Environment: real
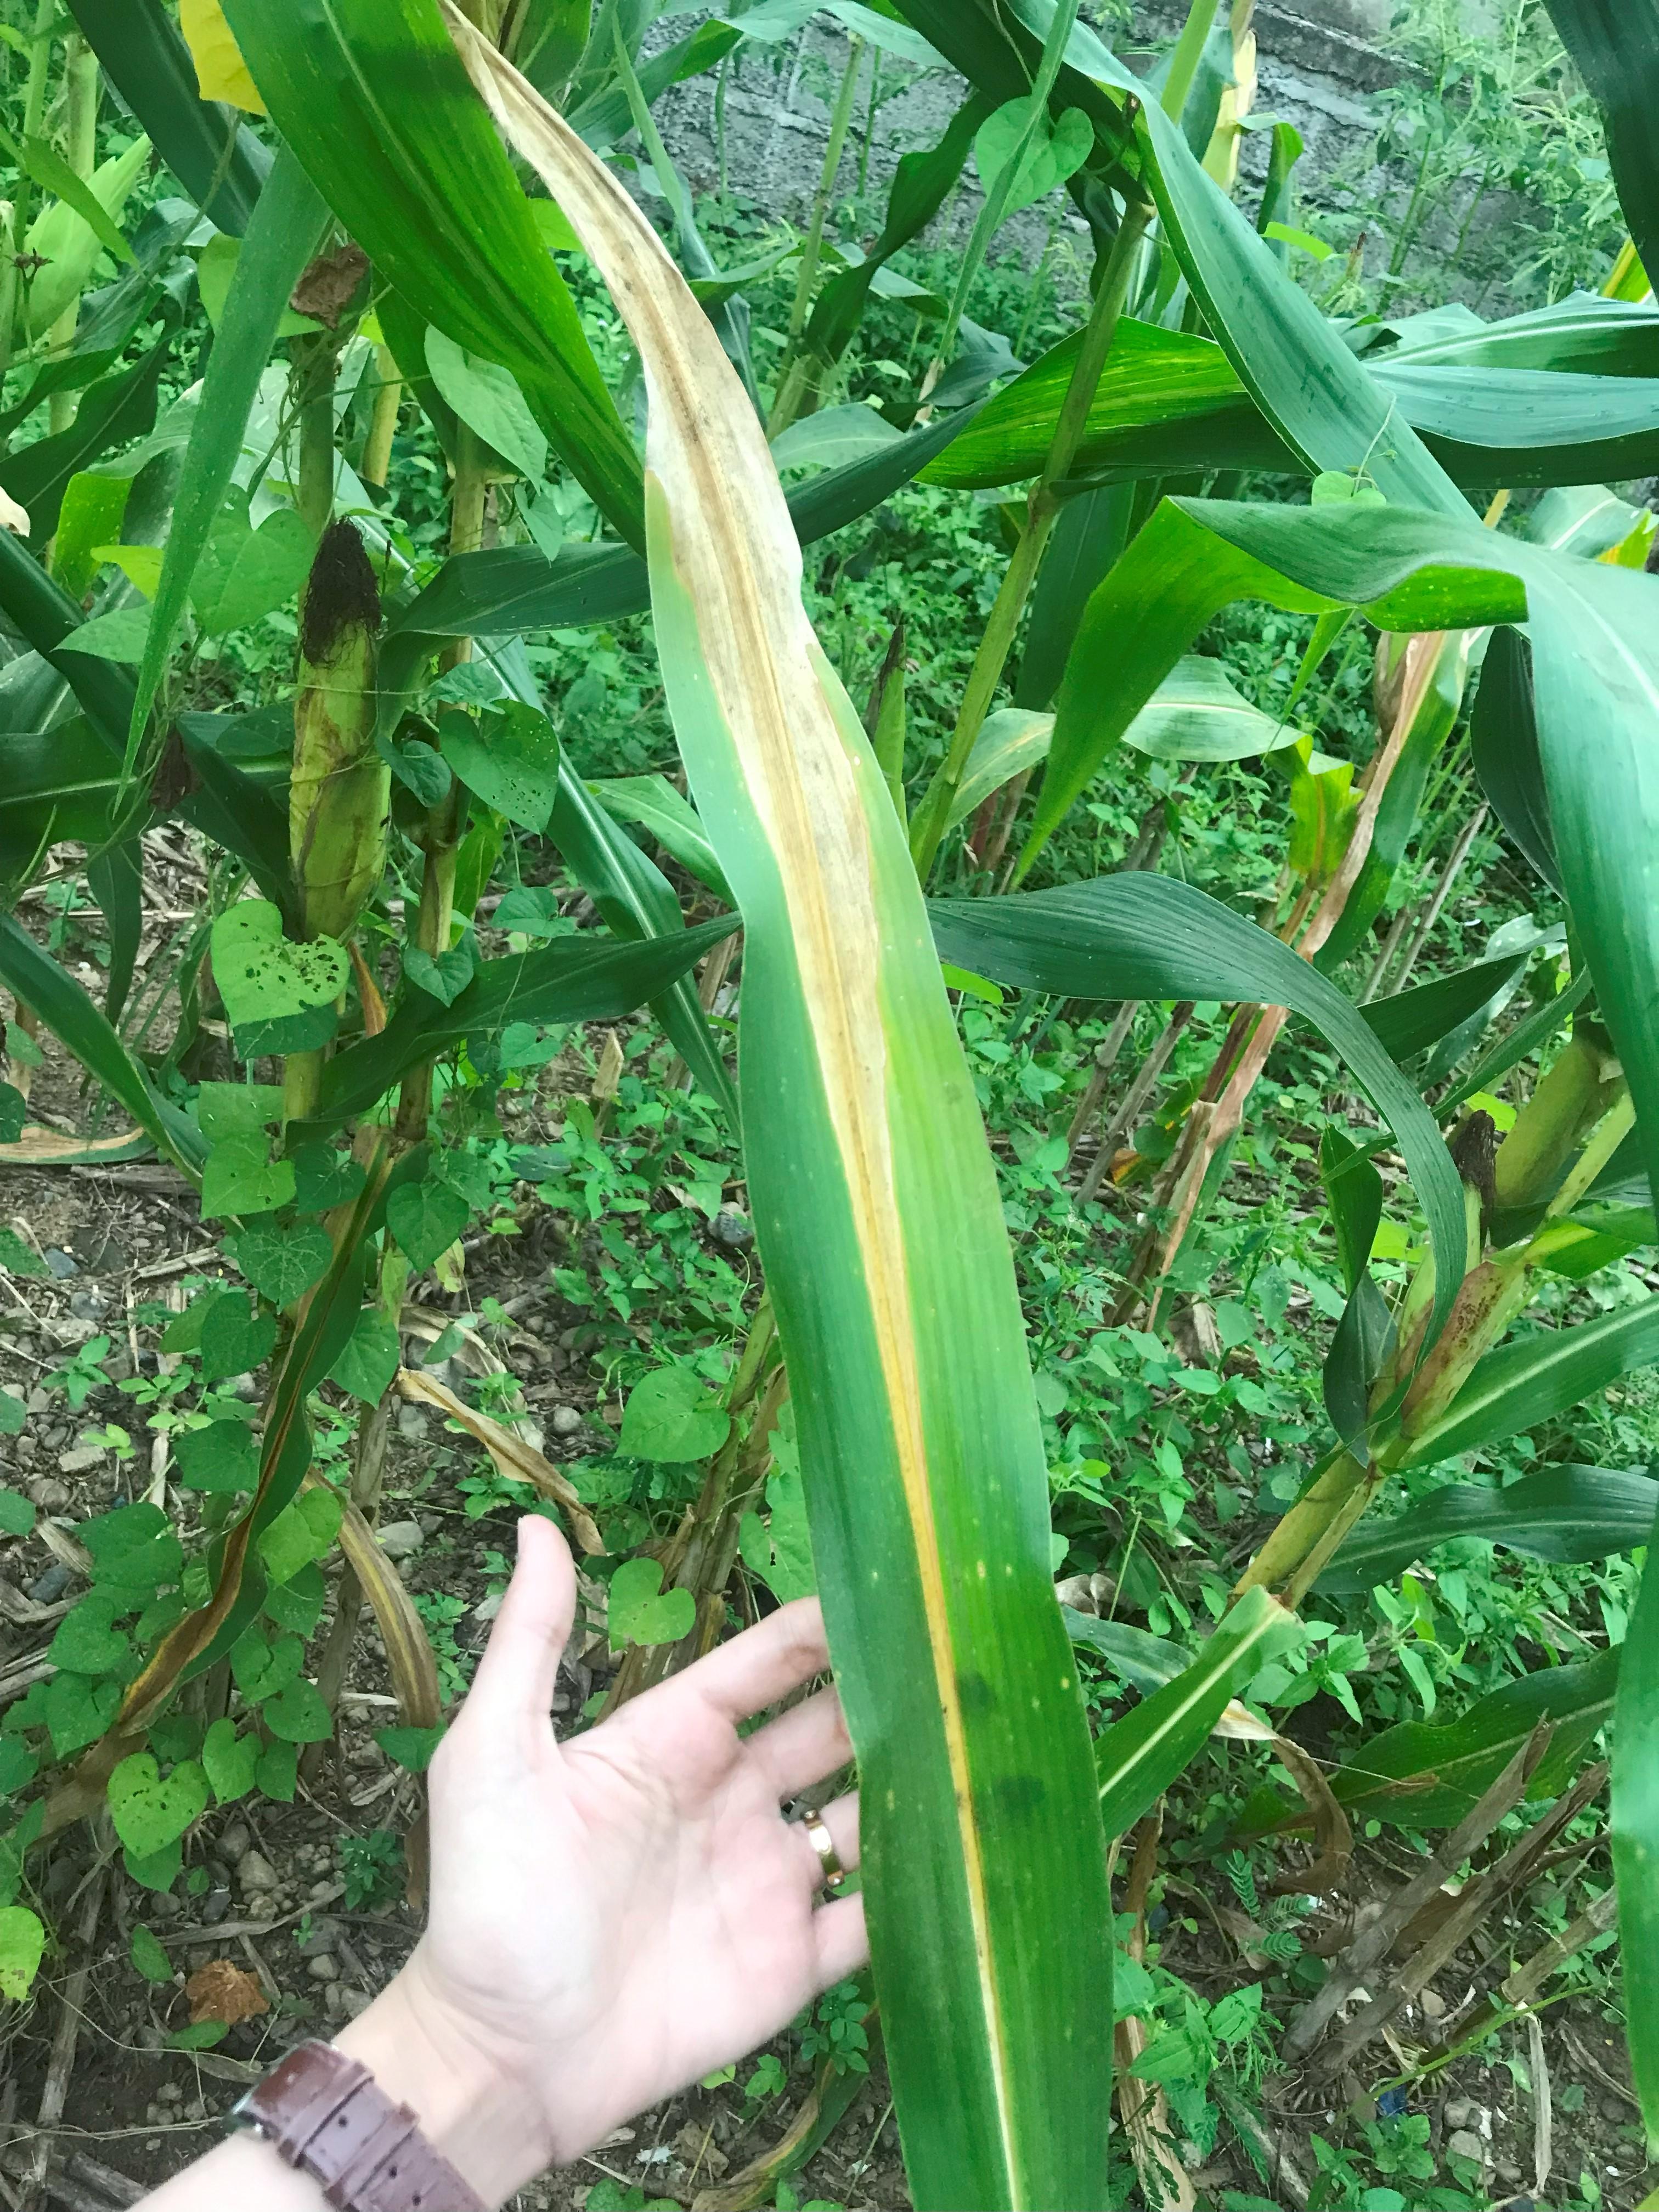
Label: nitrogen_deficiency